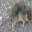
Label: shrew